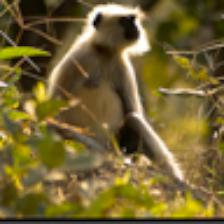
Label: NonHuman